San Francisco riot of 1877

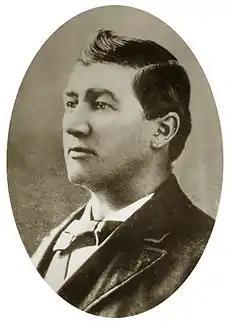
Denis Kearney, an immigrant from Ireland, was drawn into political activism as a result of the 1877 San Francisco riot.

The men of the Committee of Safety were issued "clubs of the latest police pattern" (baseball bats) on July 25 in addition to any weapons they had brought. That day, rumors again spread that rioters would burn the Pacific Mail docks; the police and "pick-handle brigade" were sent to protect it, and the rioters set fire to a nearby lumberyard at the Beale Street Wharf instead that night. Losses were estimated at . In the ensuing battle, four were killed and fourteen were wounded.